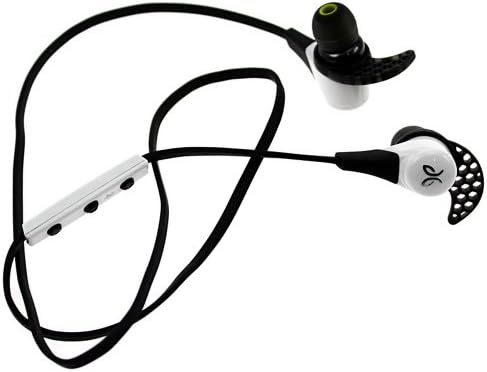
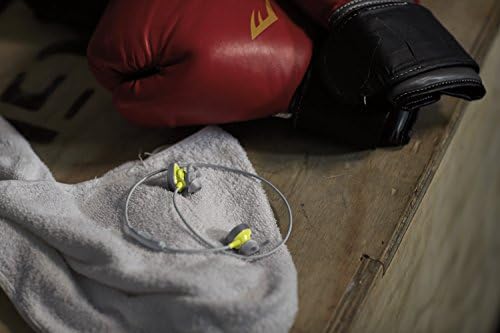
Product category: headphones
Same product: no